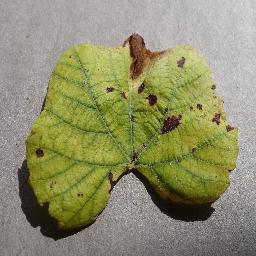
Label: Grape___Leaf_blight_(Isariopsis_Leaf_Spot)